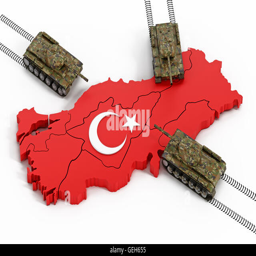
tanks moving through the map and flag .